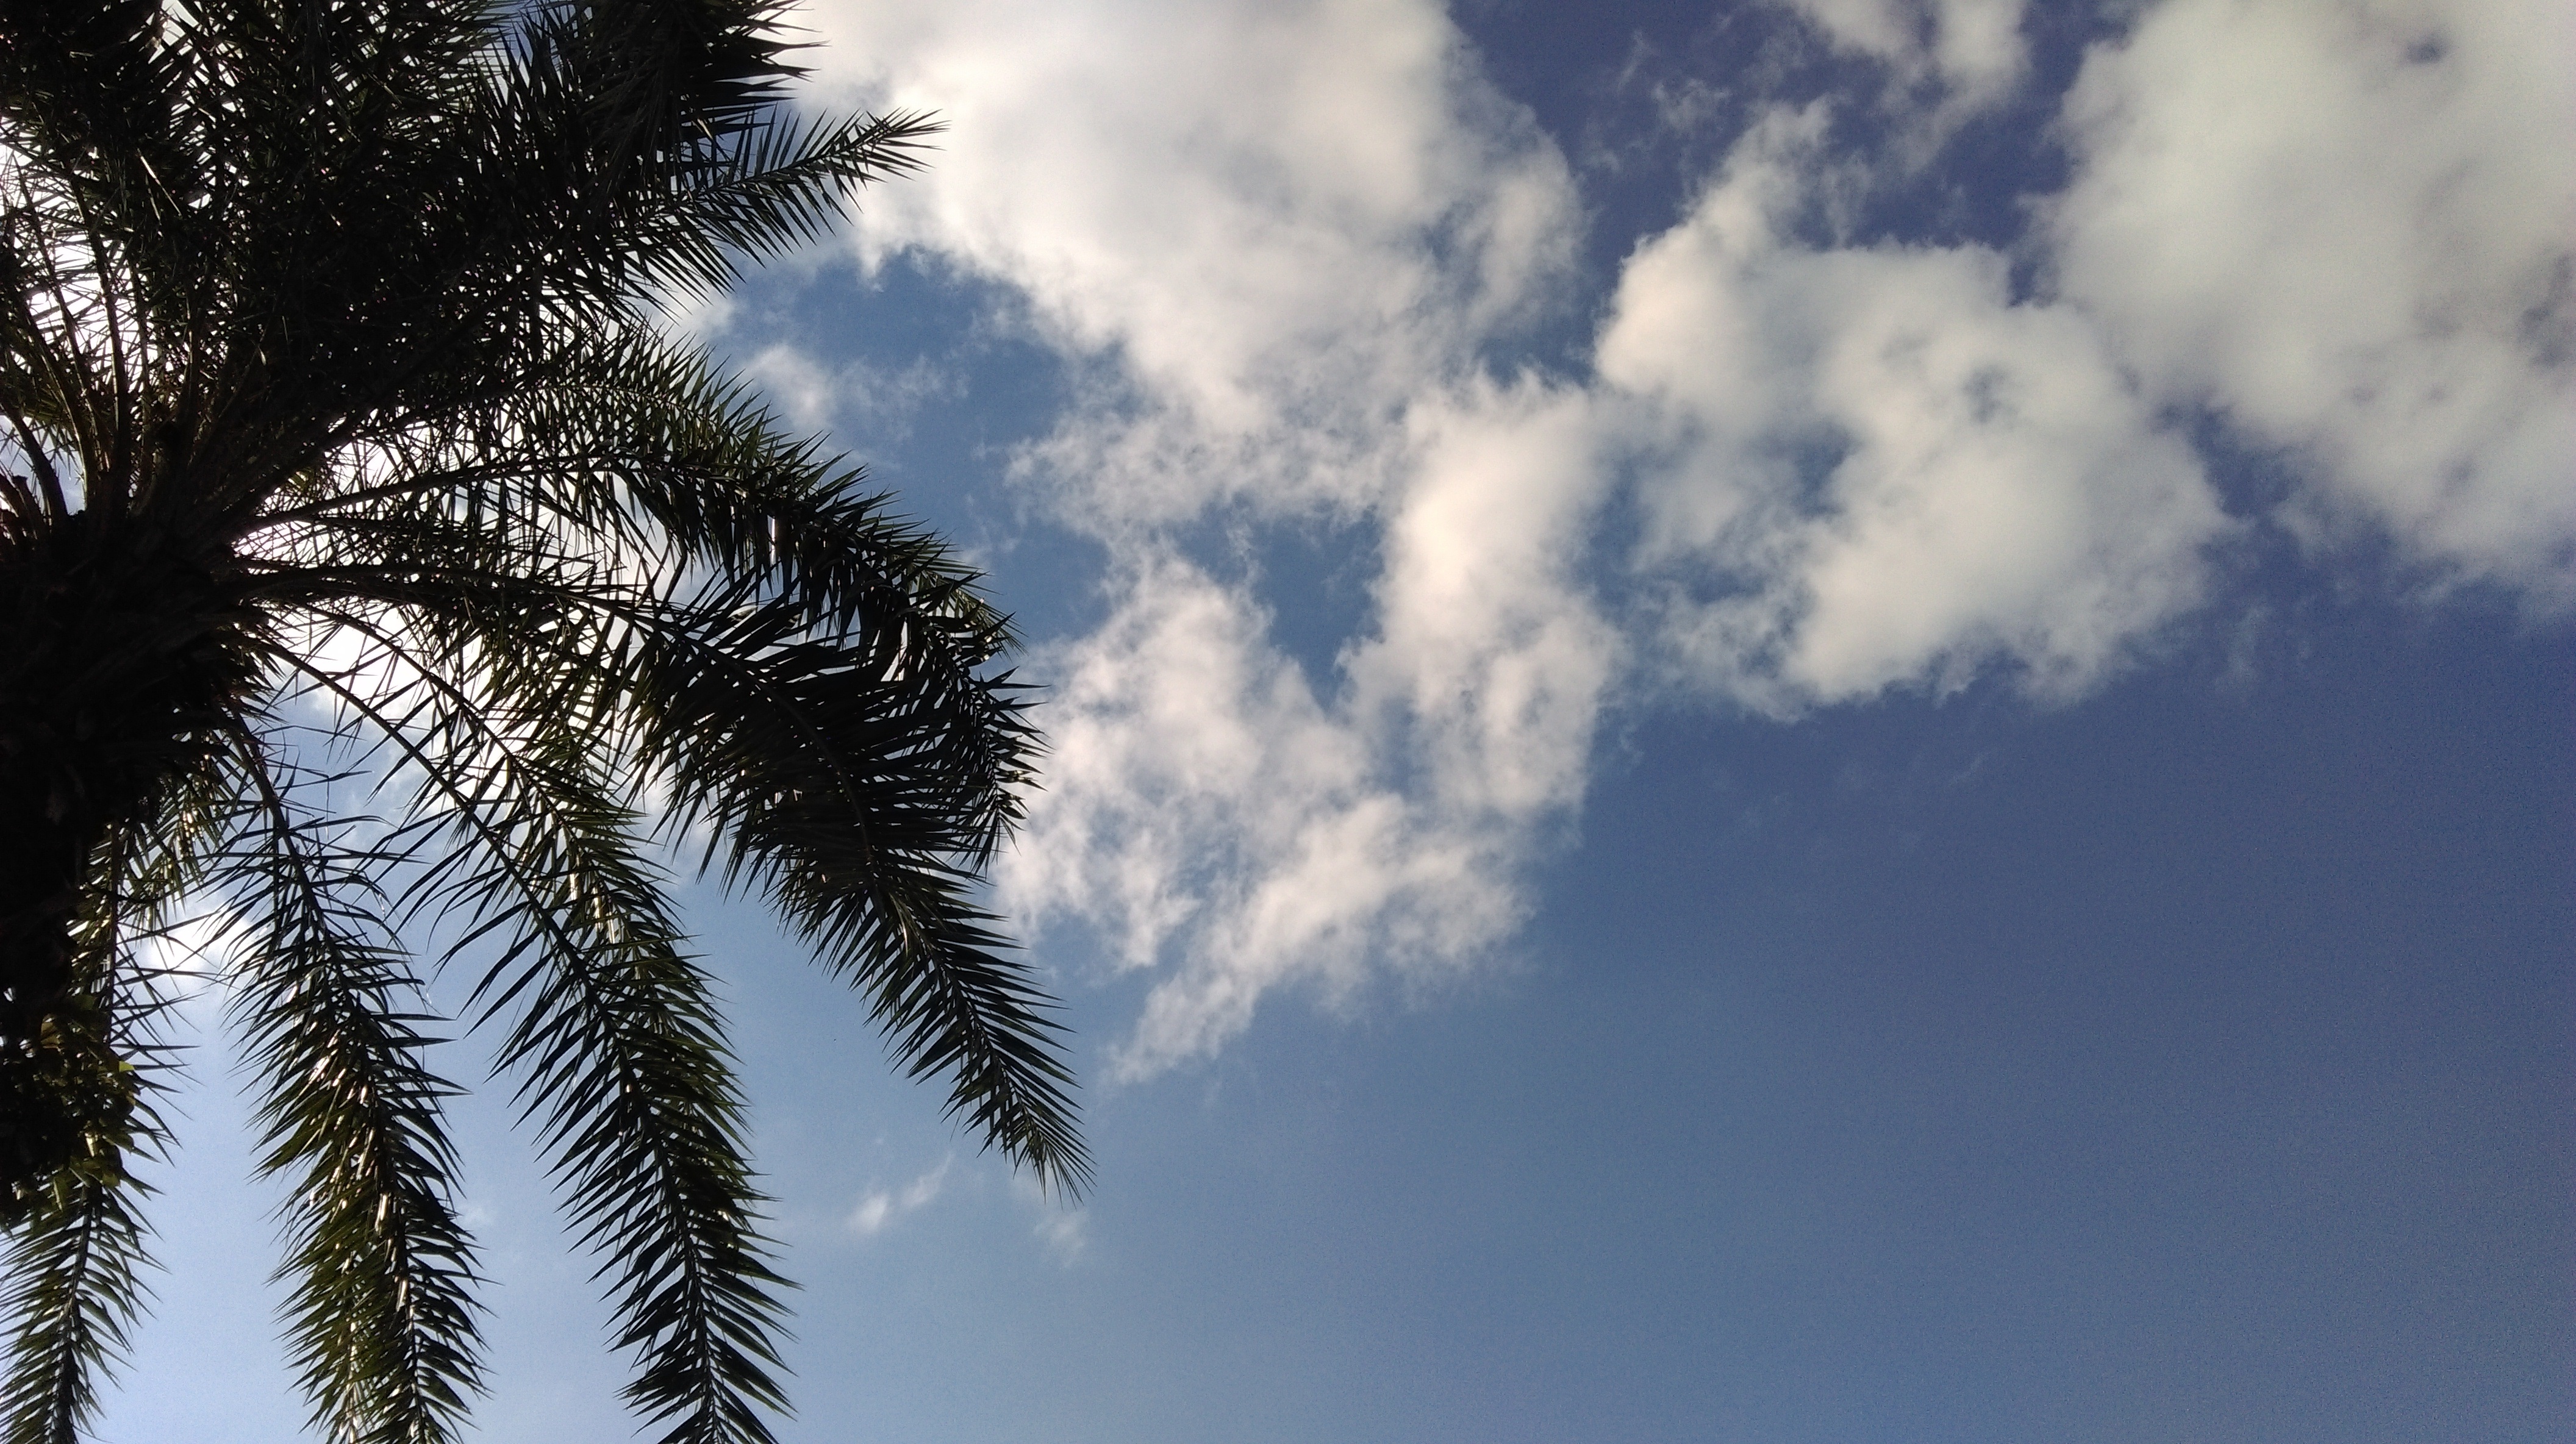
tree, branch, cloud, plant, sky, sunlight, wind, blue, small fresh, ppt backgrounds, blue white a surname, woody plant, land plant, arecales, palm family